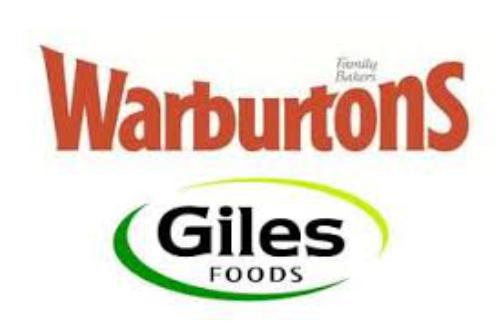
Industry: Food